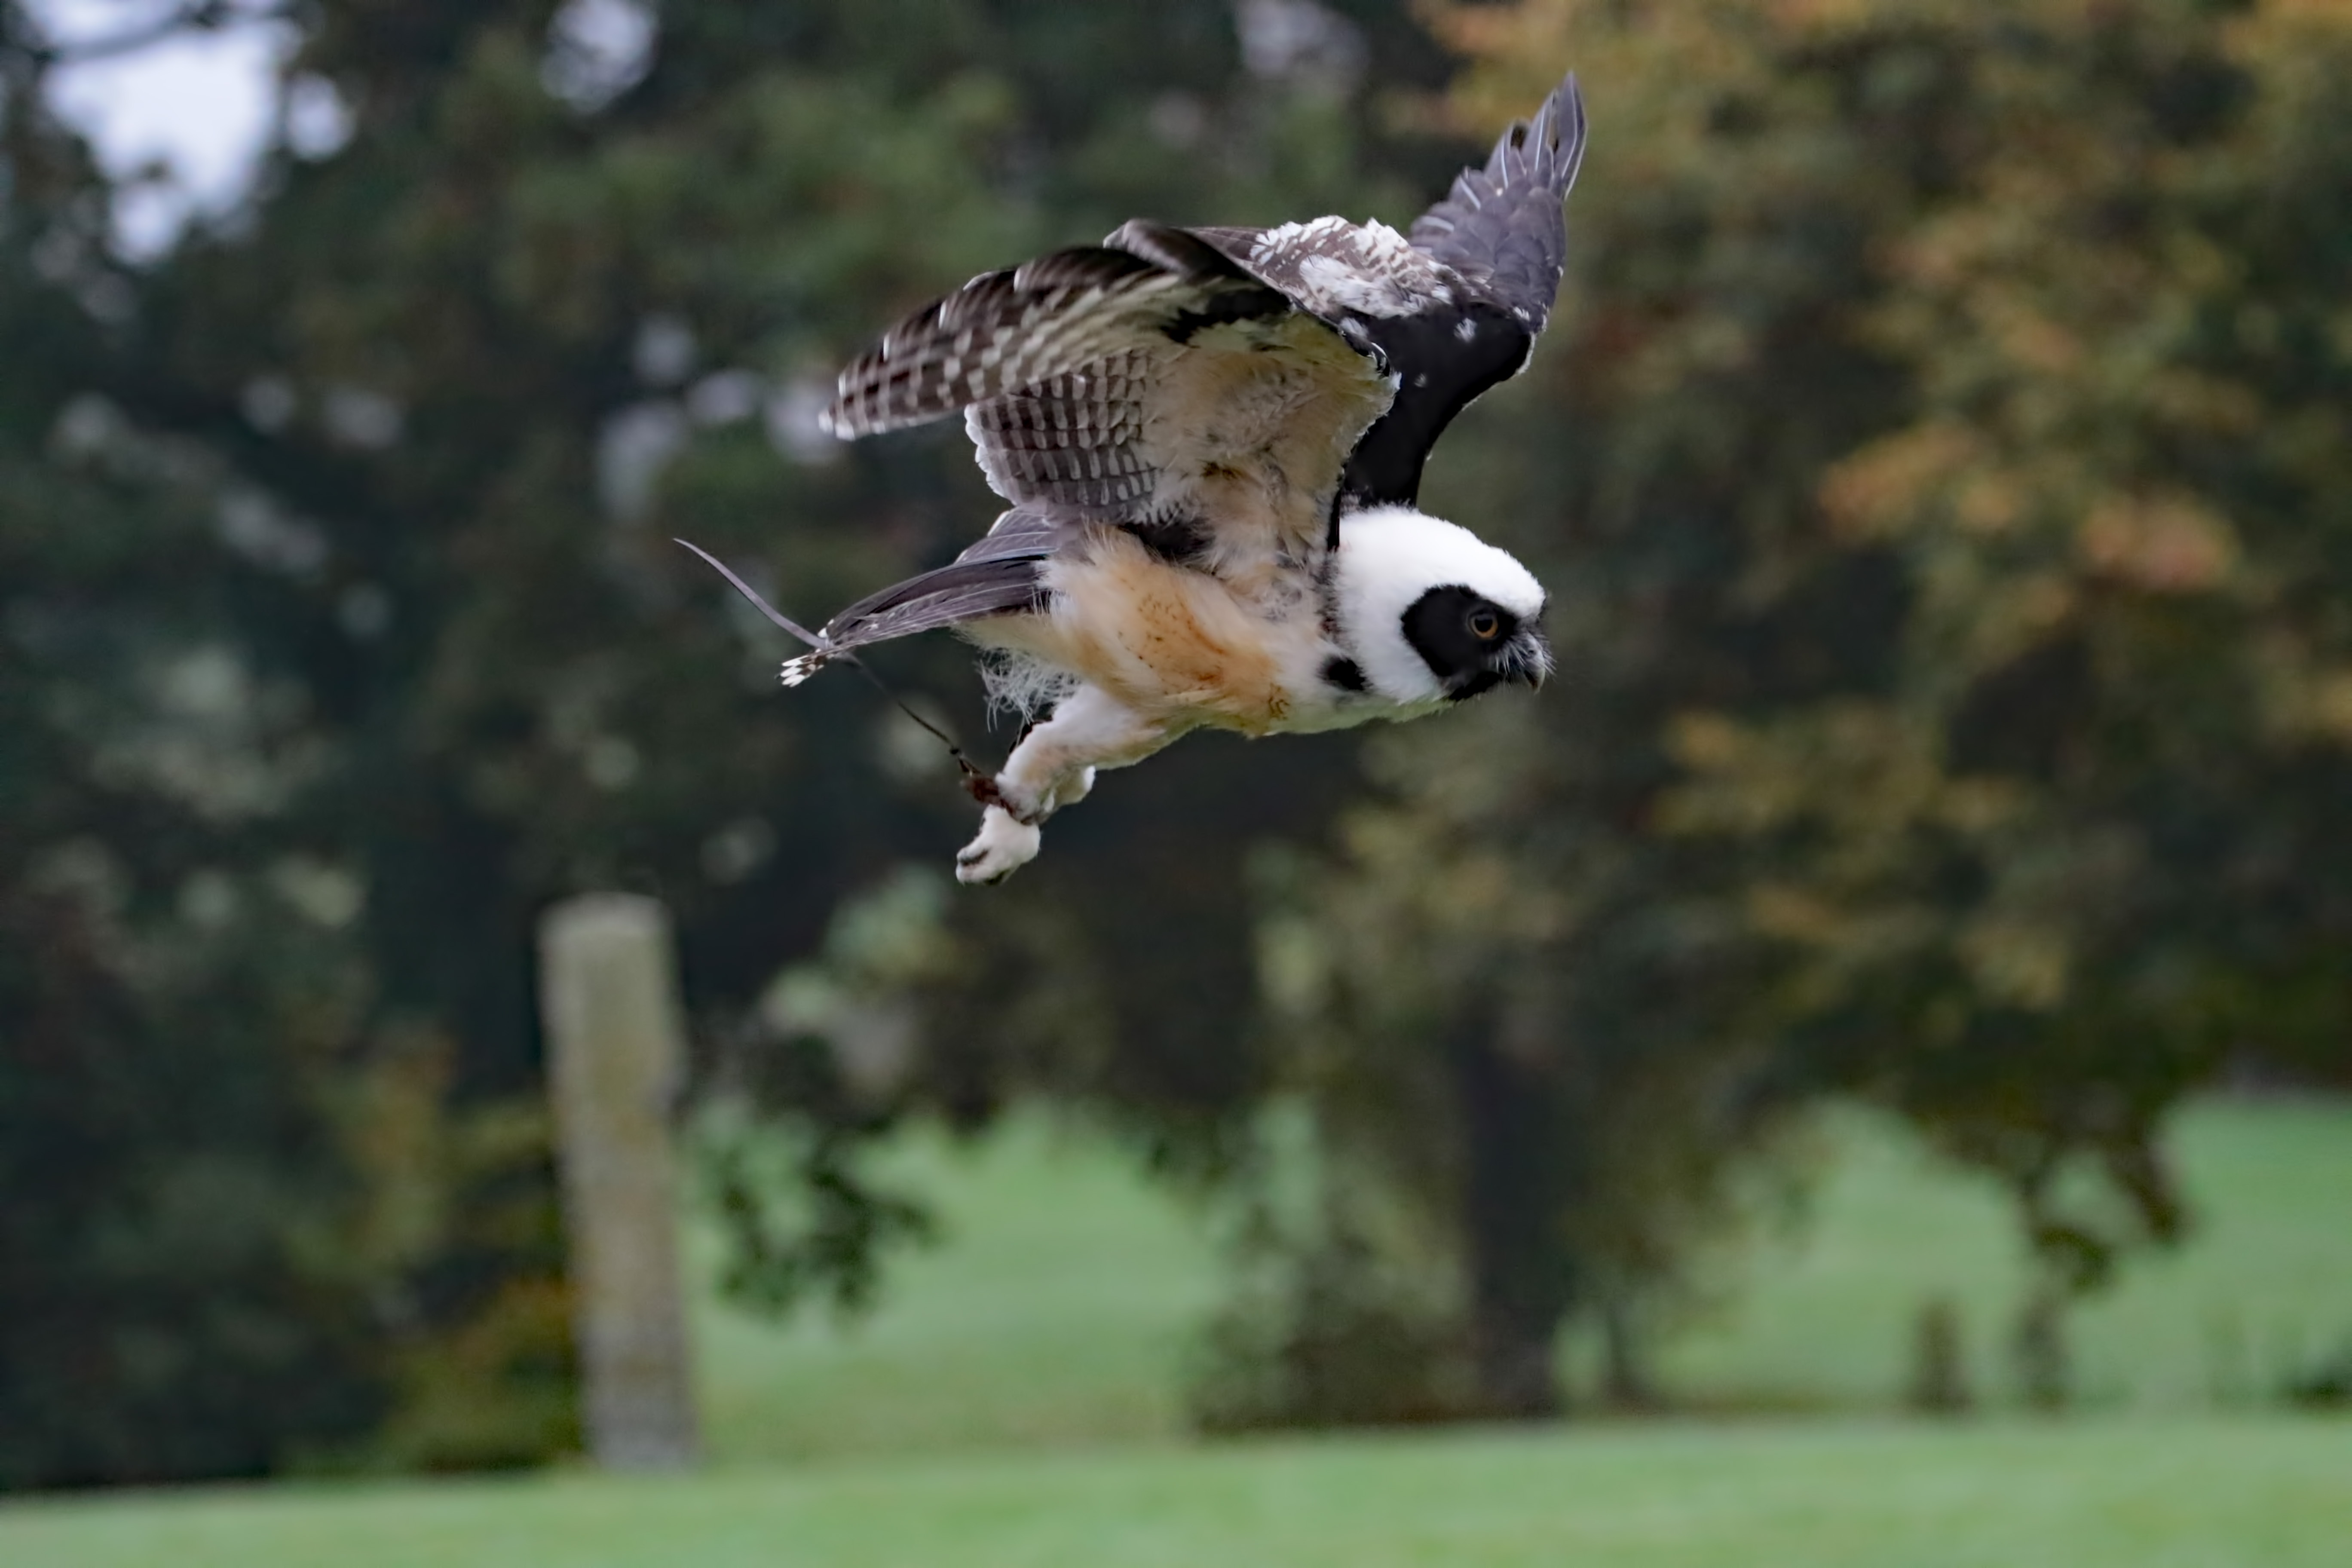
bird, animal, cute, wildlife, beak, predator, owl, raptor, eyes, vertebrate, carnivore, prey, carnivorous, spectacled owl, spectacled, falconry, dog like mammal